Rocketdyne J-2

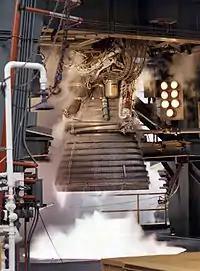
J-2 test firing

The J-2, commonly known as Rocketdyne J-2, was a liquid-fuel cryogenic rocket engine used on NASA's Saturn IB and Saturn V launch vehicles. Built in the United States by Rocketdyne, the J-2 burned cryogenic liquid hydrogen (LH) and liquid oxygen (LOX) propellants, with each engine producing of thrust in vacuum. The engine's preliminary design dates back to recommendations of the 1959 Silverstein Committee. Rocketdyne won approval to develop the J-2 in June 1960 and the first flight, AS-201, occurred on 26 February 1966. The J-2 underwent several minor upgrades over its operational history to improve the engine's performance, with two major upgrade programs, the de Laval nozzle-type J-2S and aerospike-type J-2T, which were cancelled after the conclusion of the Apollo program.